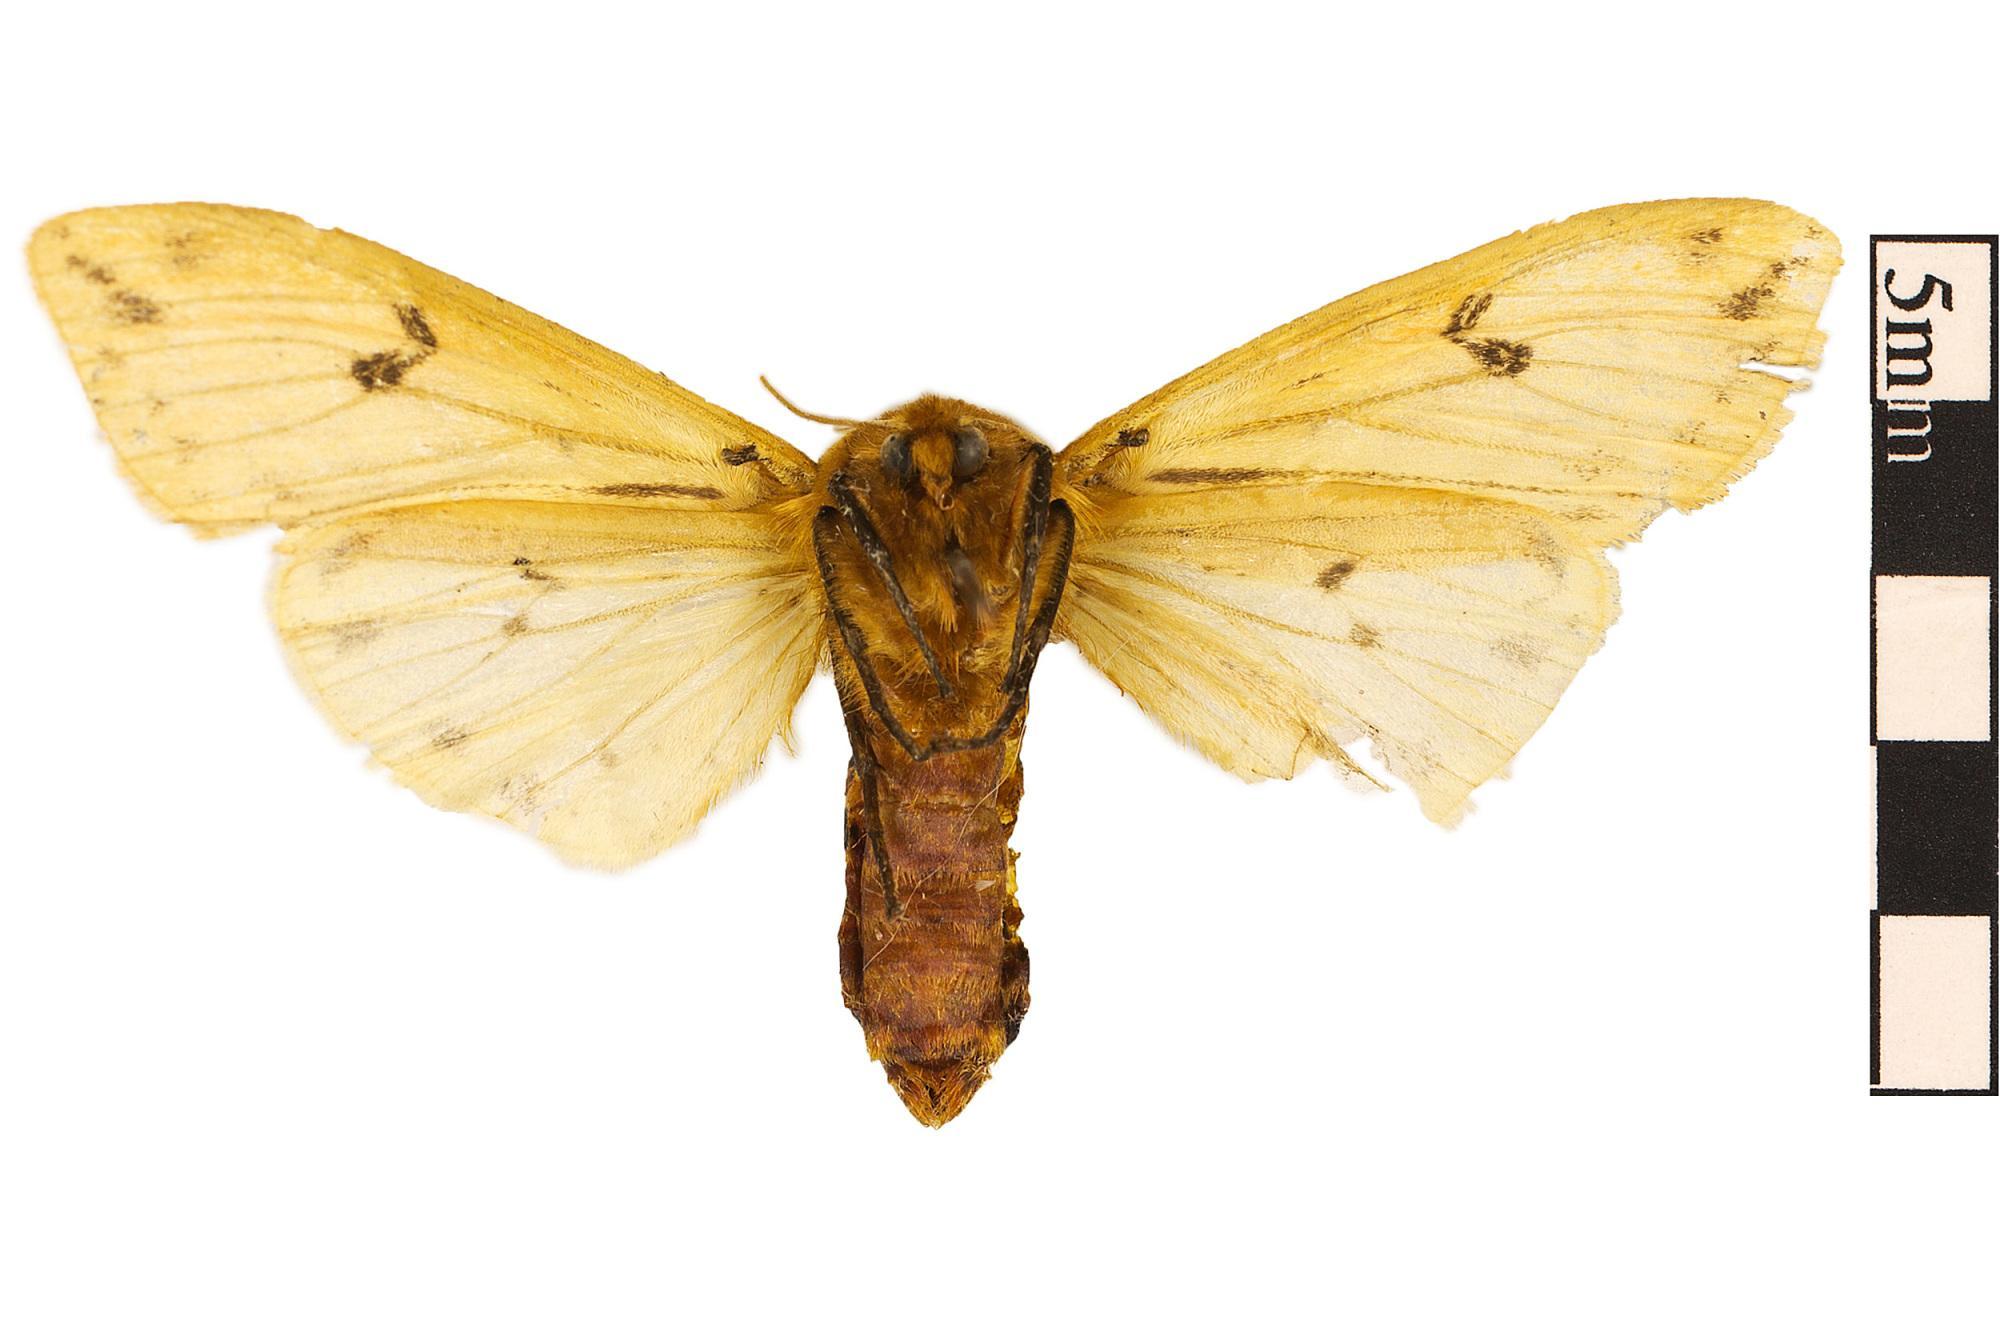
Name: Isabella Tiger Moth, Banded Woollybear
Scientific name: Pyrrharctia isabella
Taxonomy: Animalia, Arthropoda, Hexapoda, Insecta, Lepidoptera, Arctiidae, Arctiinae
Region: US Mid Atlantic (PA, NJ, MD, DE, DC, VA, WV)
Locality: North America, United States, Maryland, Prince George's County
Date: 1977